2010 Colombia–Venezuela diplomatic crisis

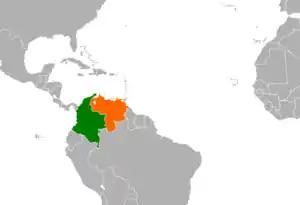

The 2010 Colombia–Venezuela diplomatic crisis was a diplomatic stand-off between Colombia and Venezuela over allegations in July by Colombian President Álvaro Uribe that the Venezuelan government was actively permitting the FARC and ELN guerrillas to seek safe haven in its territory. The Revolutionary Armed Forces of Colombia (FARC), founded in 1964, is the largest of Colombia's left-wing guerilla groups, and the National Liberation Army (ELN), also founded in 1964, is another left-wing guerilla group inspired by the Cuban Revolution (1953–1959) and Marxist ideology. Uribe presented evidence to the Organization of American States (OAS) and in response, Venezuela broke off diplomatic relations with Colombia amid speculation of a possible war. Both countries eventually reconciled, with the help of the Union of South American nations (UNASUR) and agreed to re-establish diplomatic relations by mid-August.